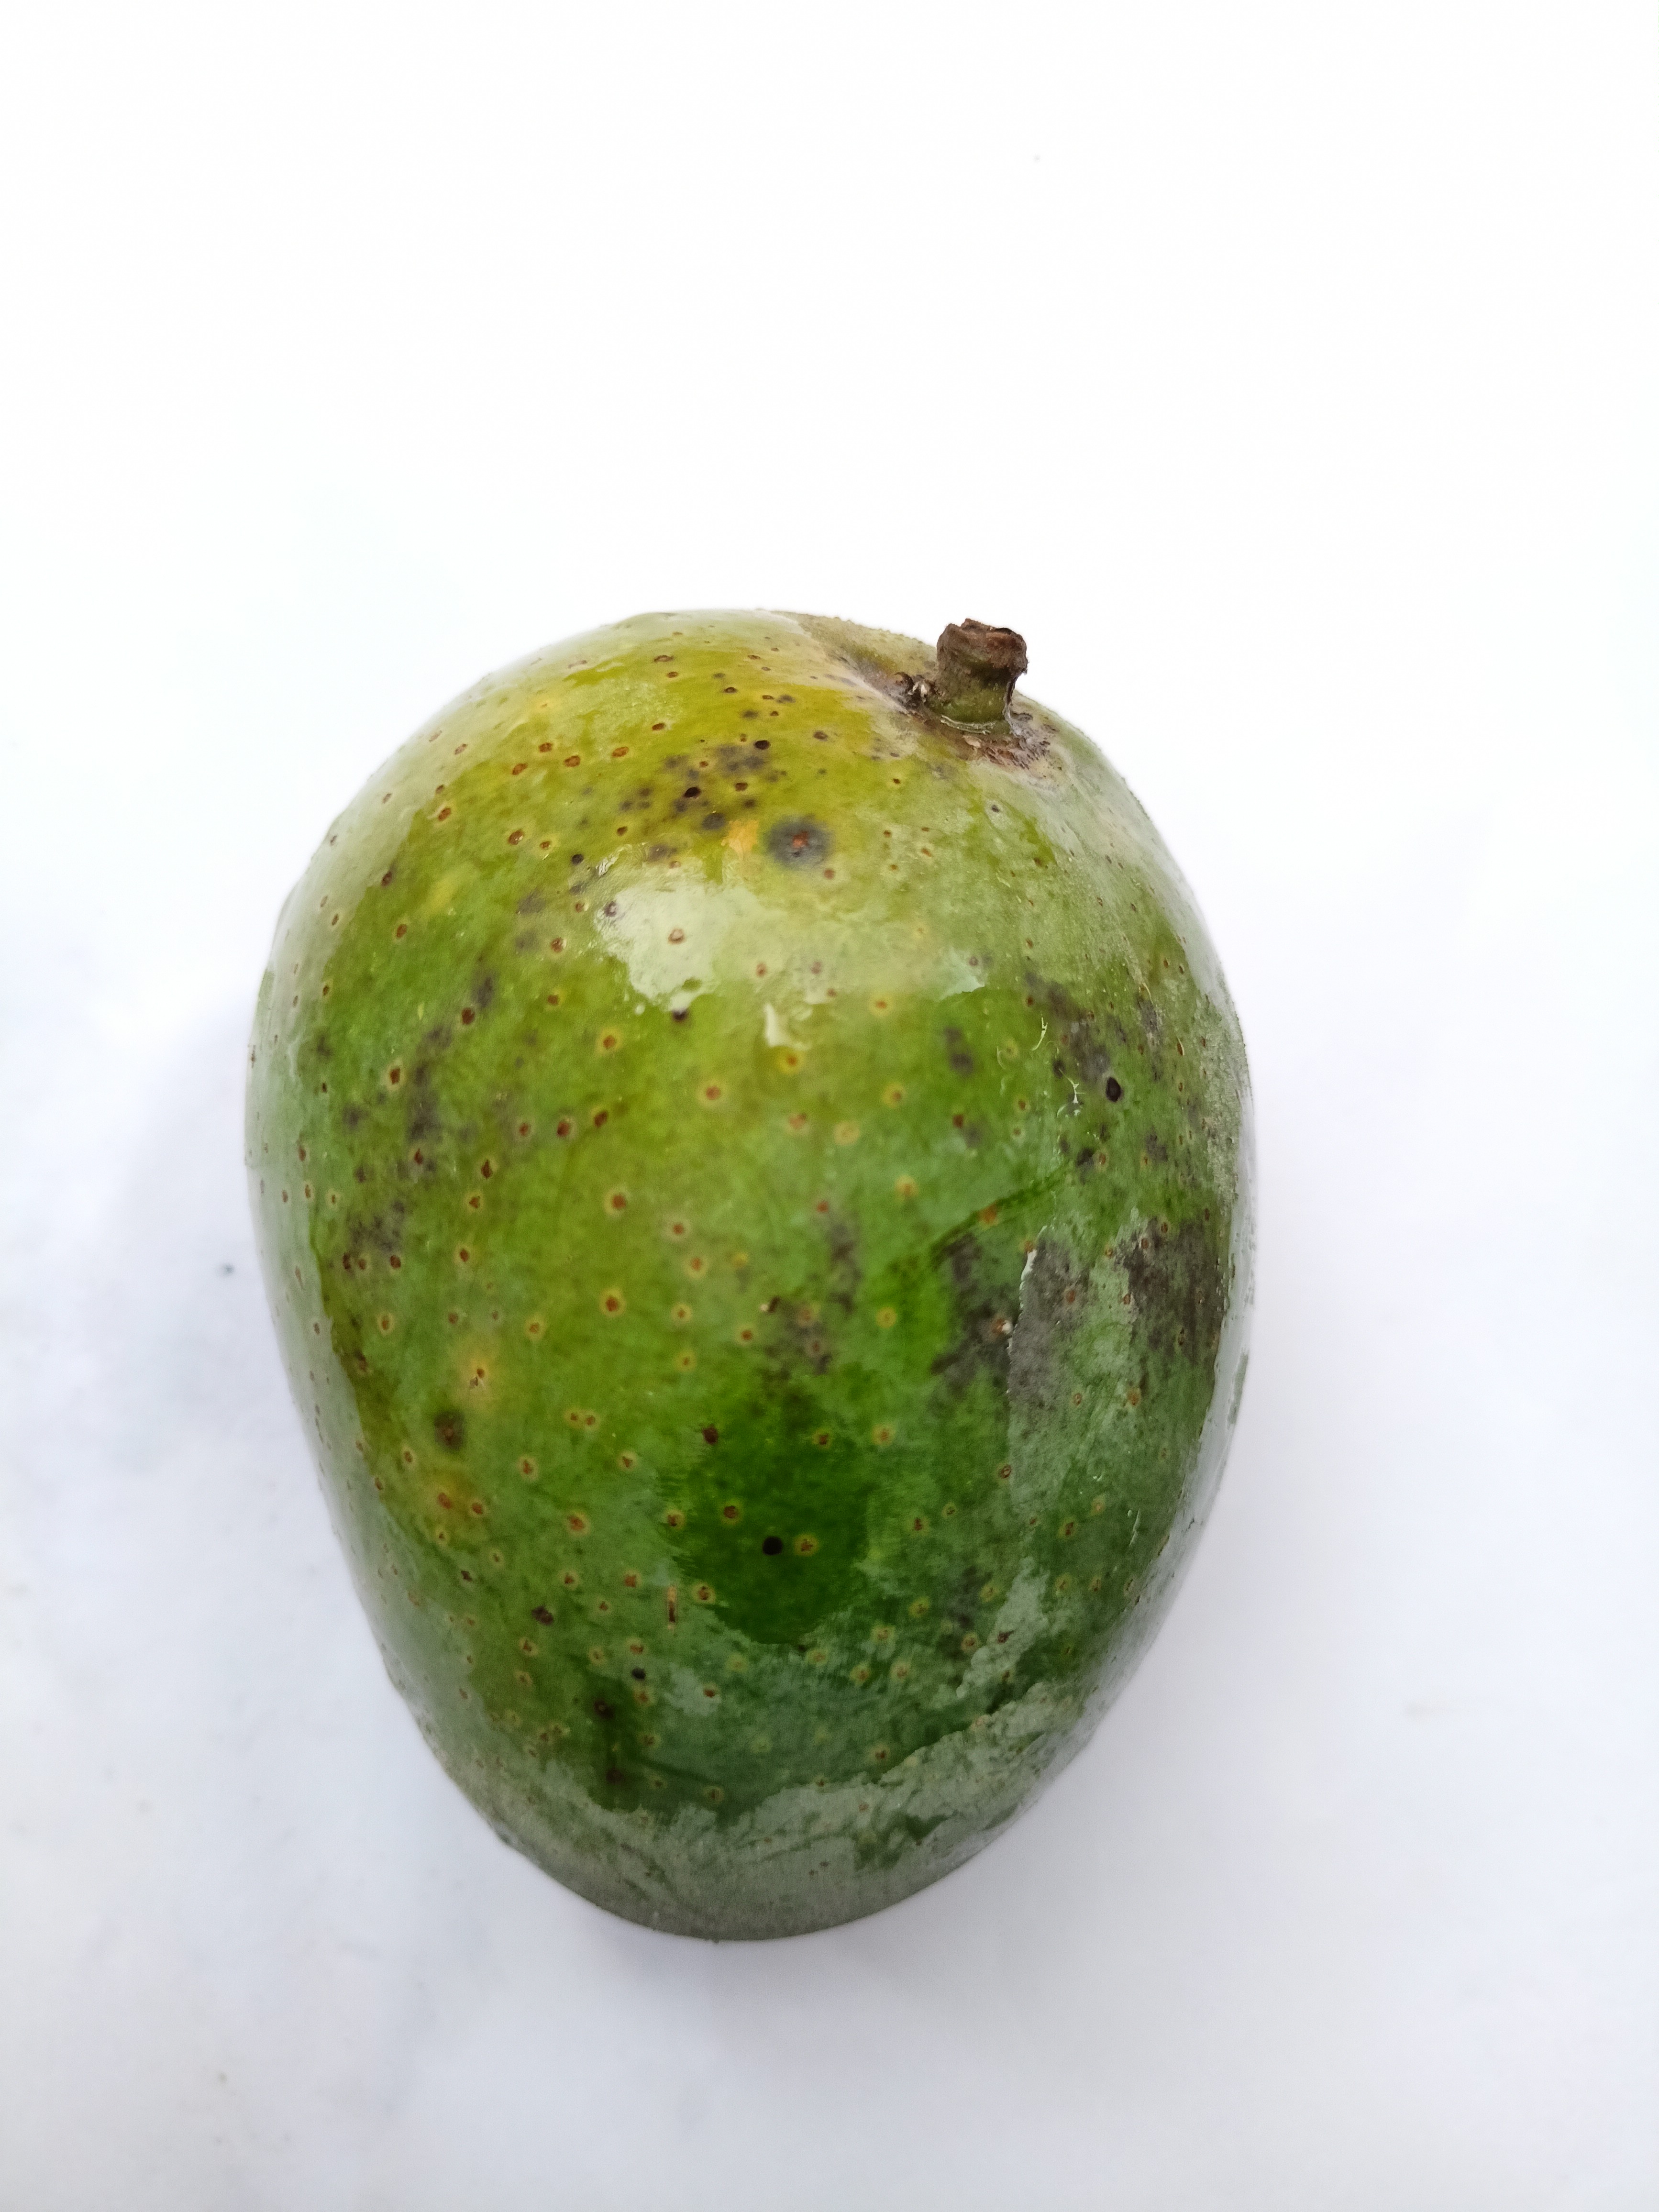
Mango variety: GopalBhog